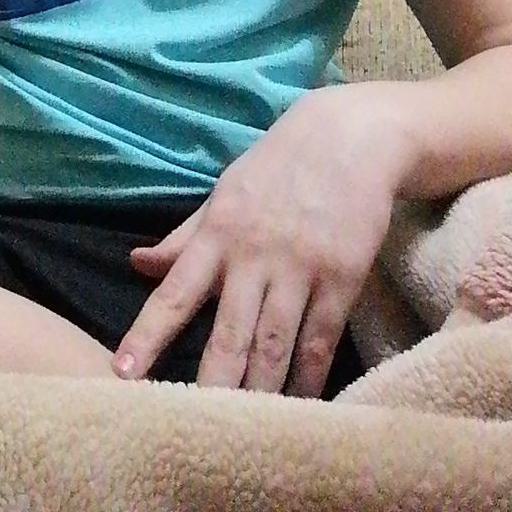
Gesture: no_gesture